Makuzu Kōzan

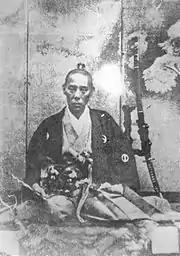
Igi Tadazumi (1818–1886), patron of Makuzu Kōzan

Miyagawa Toranosuke was the fourth son of the family. As Makuzu Kōzan, he took over the family business in 1860, at the age of 18. He had studied with a local "bunjinga" artist, the future Taigadō IV of the Ike no Taiga line, from age nine. Initially he made tea utensils, as his father had. By the late 1860s he had invitations to move elsewhere. One, from Komatsu Tatewaki, came to nothing; another, to work at the Igi family kiln near Bizen, was from Igi Tadazumi, as head of the family, and he accepted in 1867. It was at Mushiage, located in what is now Oku-chō, part of Setouchi. Kōzan worked there for two years, on blue-and-white wares.